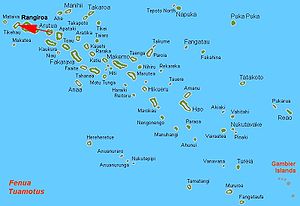
Tikehau
Beligenhed af Tikehau atollen
Tikehau er en koralatol belliggende ca. 12 km vest for Rangiroa og 35 km øst for Mataiva i den nordlige del af Tuamotu øgruppen i Fransk Polynesien. Atollens lagune er oval og 27 km lang og 19 km bred og omgivet af et næsten sammenhængende koralrev. Lagunen har et meget rigt, marint liv, som bl.a. er blevet studeret af Jacques-Yves Cousteau.